Riga Black Balsam

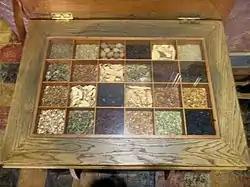
The 24 ingredients of the Riga Black Balsam

The original recipe was lost in 1939 after its last keepers, the Schrader brothers, repatriated to Germany. The recipe was carefully restored in 1950 through a collective effort of the factory's employees, with the technologist Maiga Podračniece playing an essential role in the restoration, for which she was awarded the Order of the Red Banner of Labour. In 1969, a joint team of specialists from "Latvijas Keramika" and Riga Polytechnical Institute designed the very first ceramic bottles for the balsam.